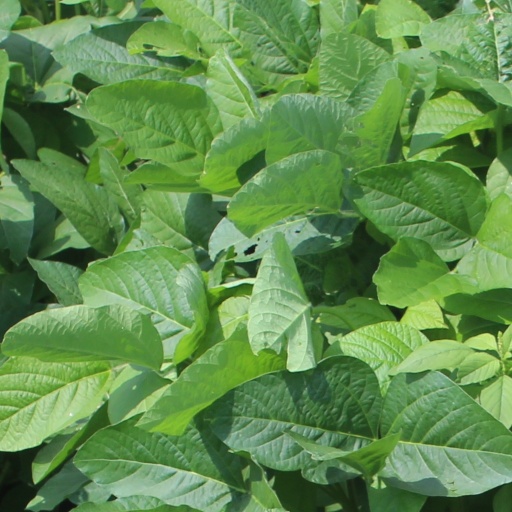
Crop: soybean